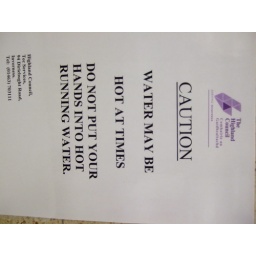
a sign I saw in the bathroom outside of Inverness Castle